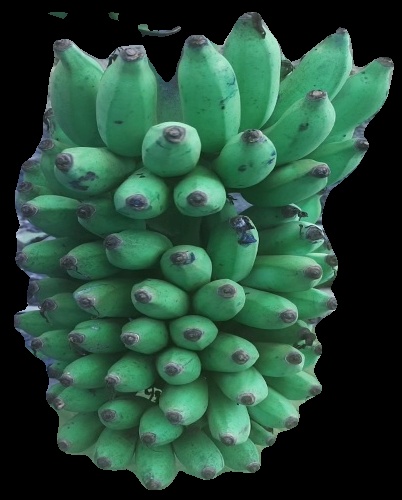
Variety: elakki-bale
Grade: grade2